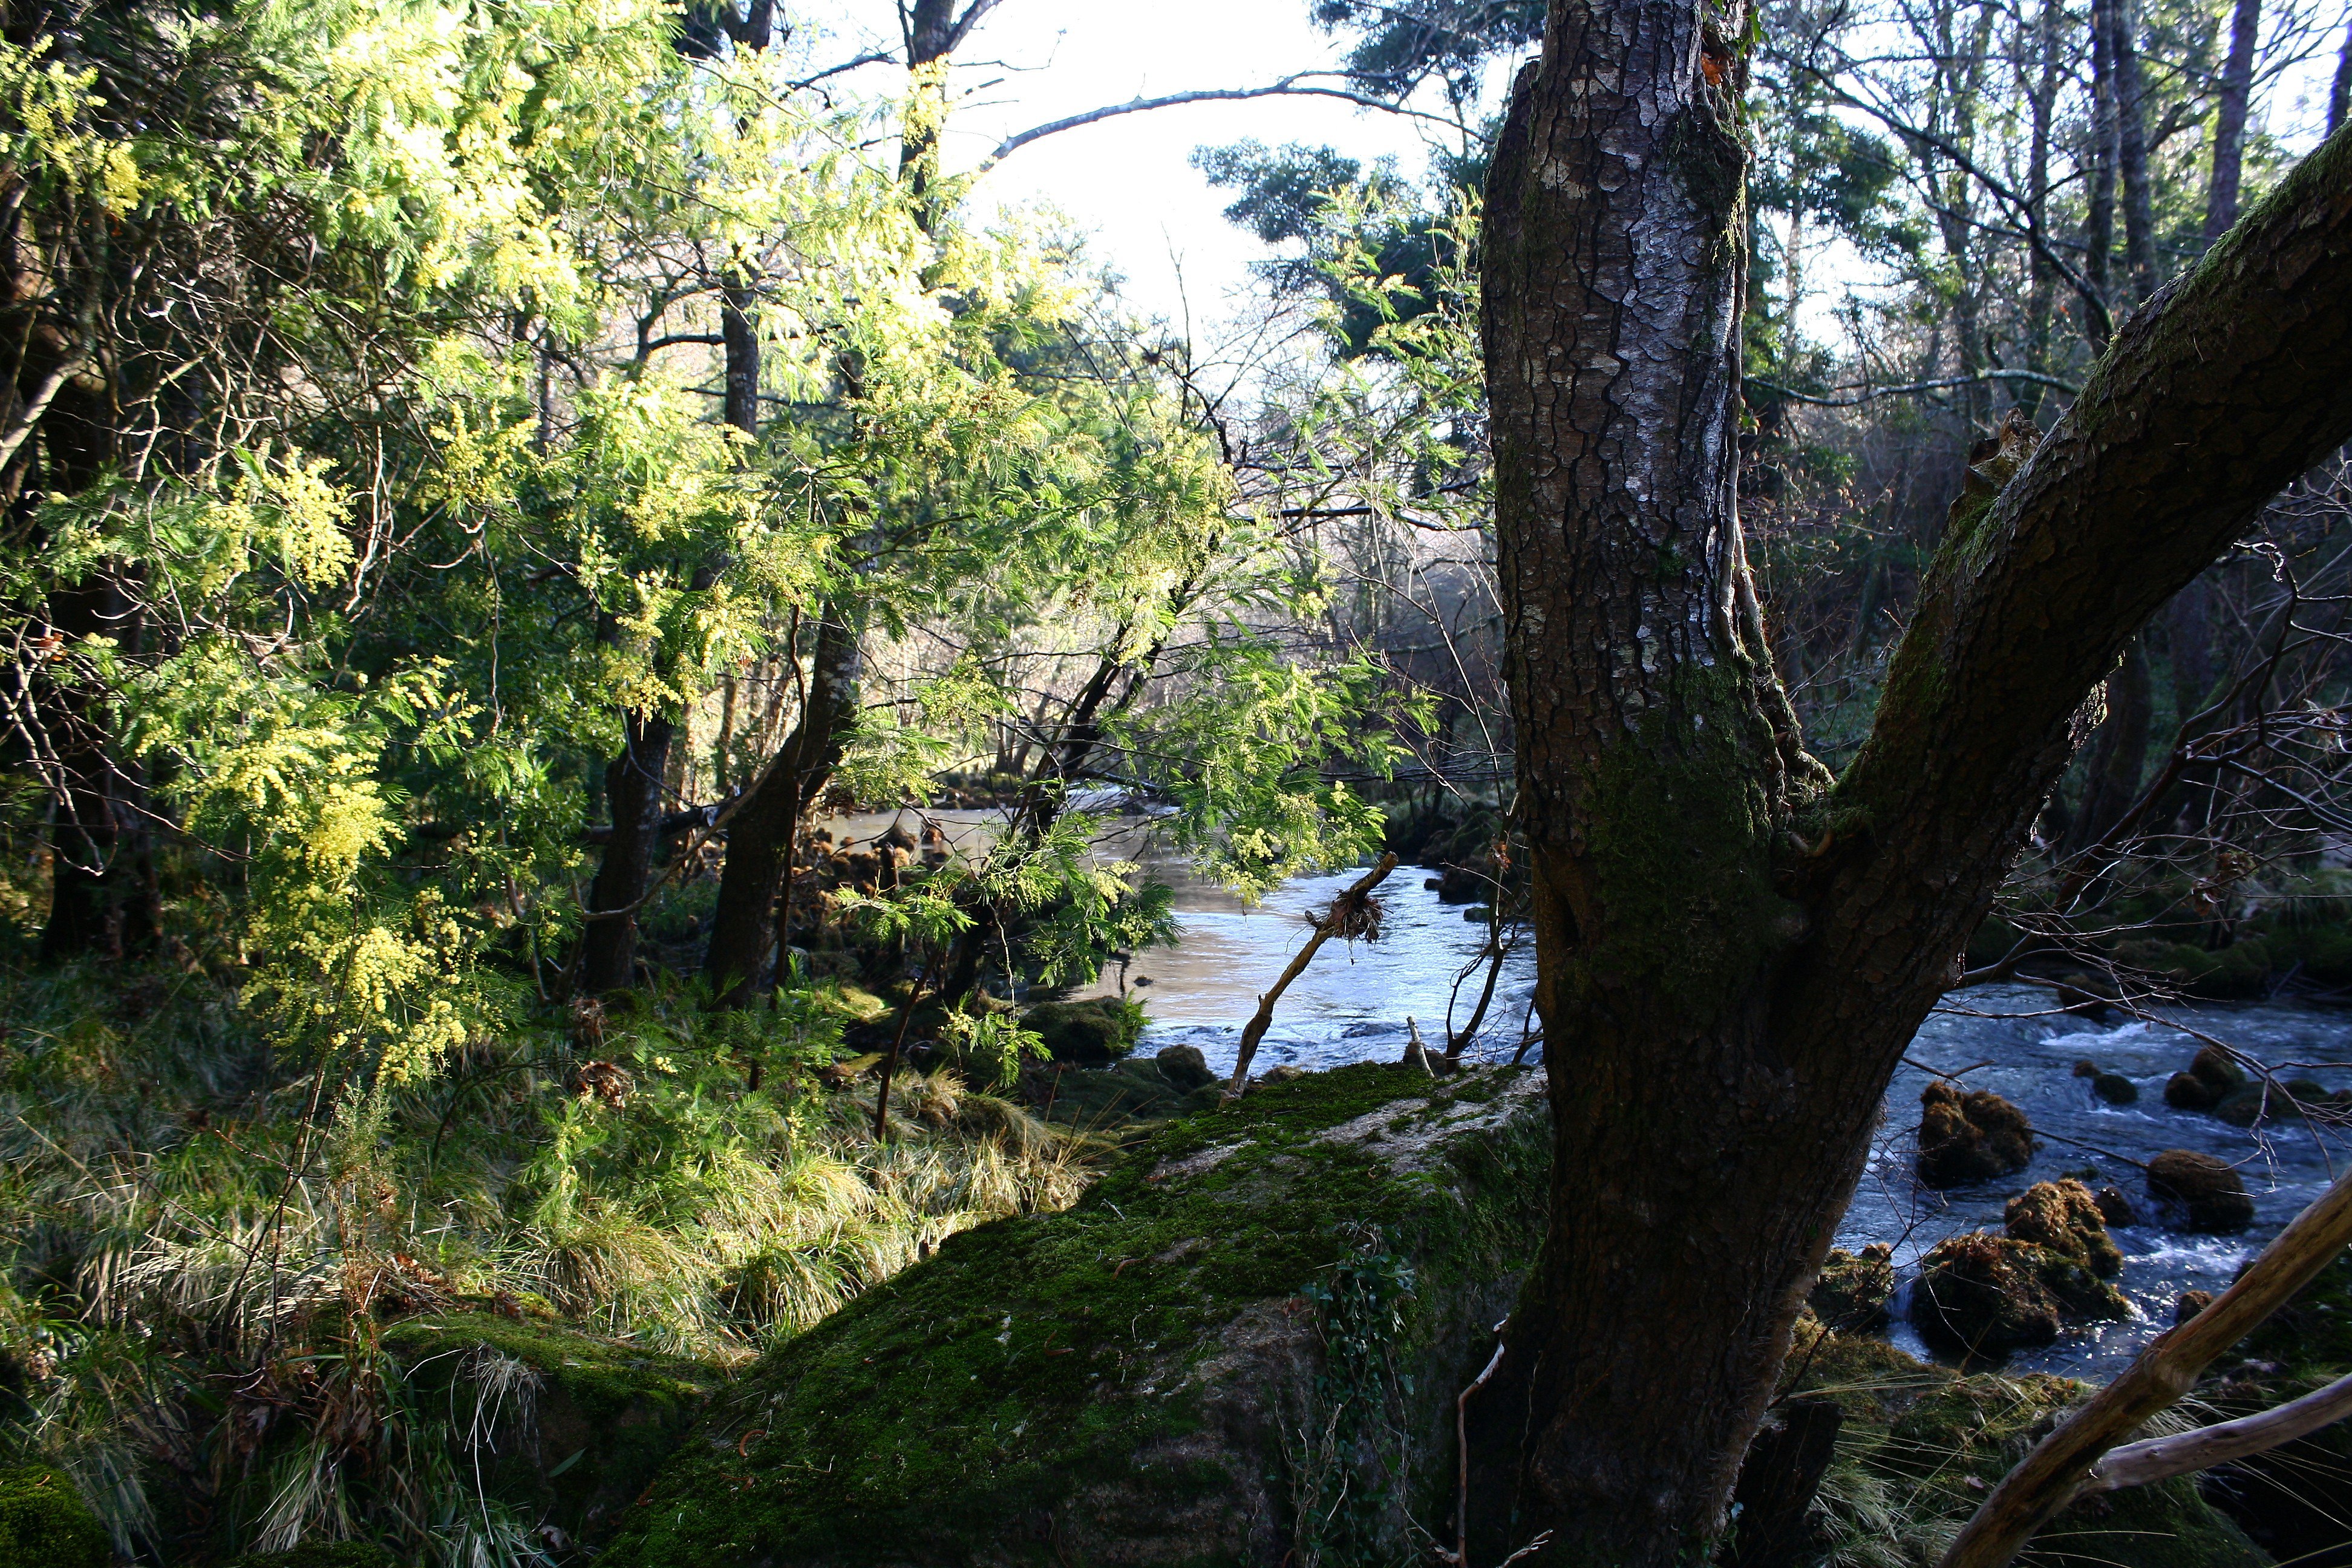
tree, nature, forest, wilderness, branch, trail, flower, river, stream, jungle, botany, flora, vegetation, rainforest, galicia, pontevedra, woodland, habitat, ecosystem, espana, alama, canoneos1000d, rioverdugo, old growth forest, natural environment, woody plant